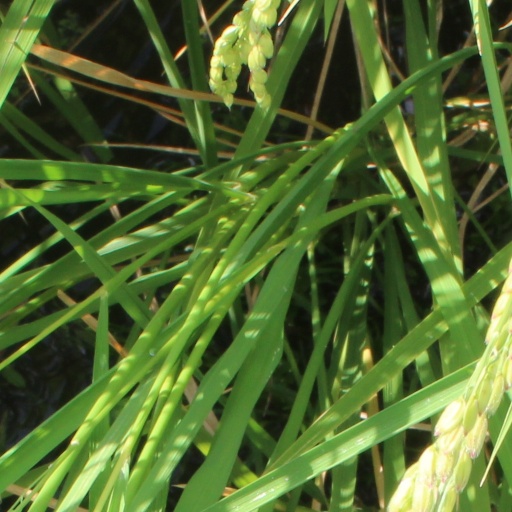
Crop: rice